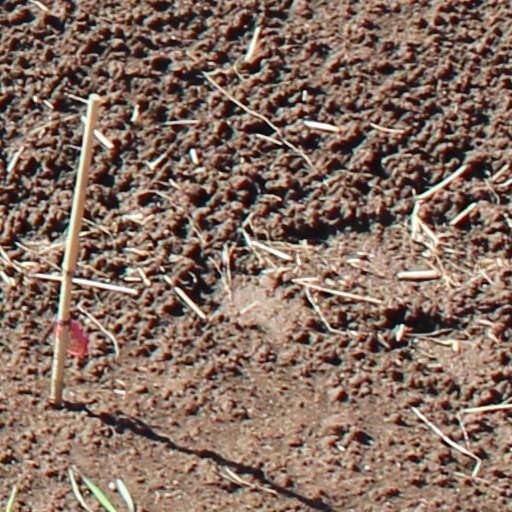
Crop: wheat